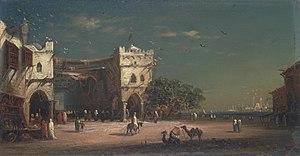
Paysage orientaliste
Léon-Antoine Brard, dit Léon Brard, né en 1830 à Caen et mort en 1902, est un peintre et céramiste français.